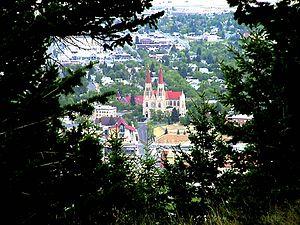
La cathédrale Sainte-Hélène est l'église-mère du diocèse d'Helena aux États-Unis dans le Montana. Cette cathédrale néogothique est inscrite depuis 1980 au Registre national des lieux historiques du ministère de l'Intérieur des États-Unis. Elle se trouve dans le centre-ville d'Helena.